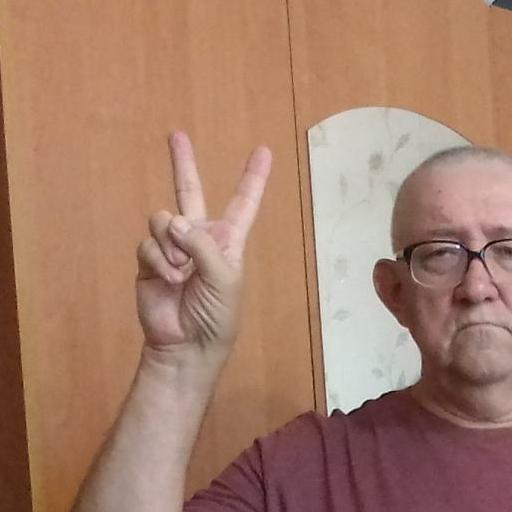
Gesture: peace